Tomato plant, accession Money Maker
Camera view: bottom (45 deg); turntable rotation: 30 degrees
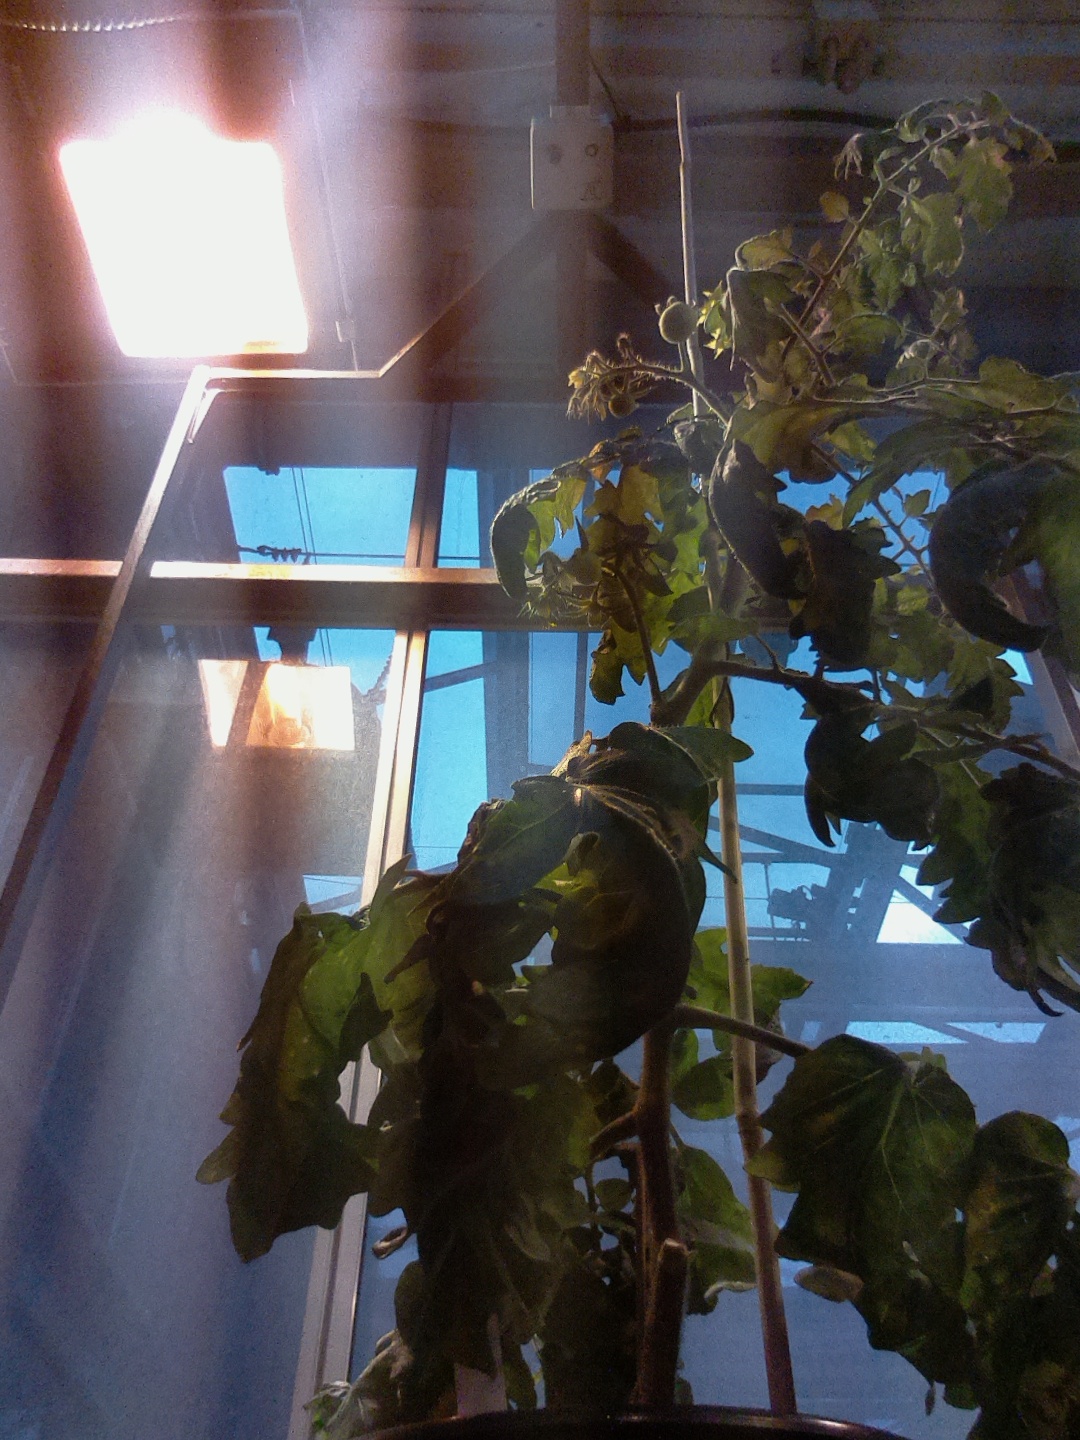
BBCH growth stage 71: 10%-20% of final fruit size